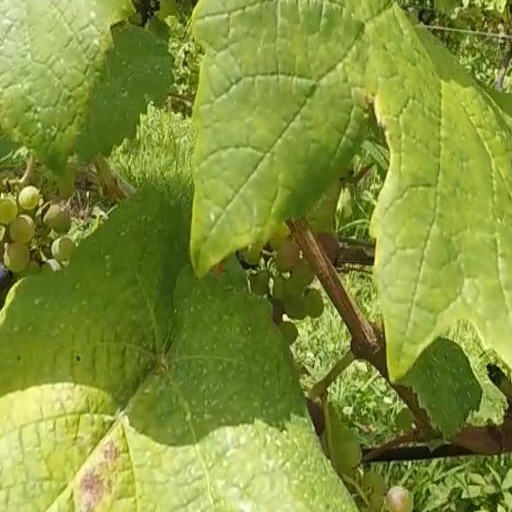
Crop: grape